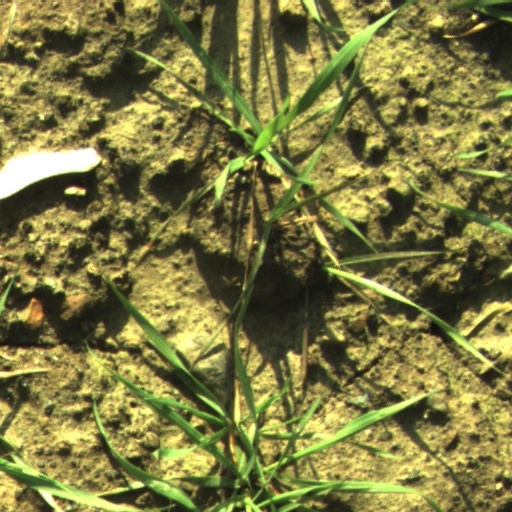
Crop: wheat